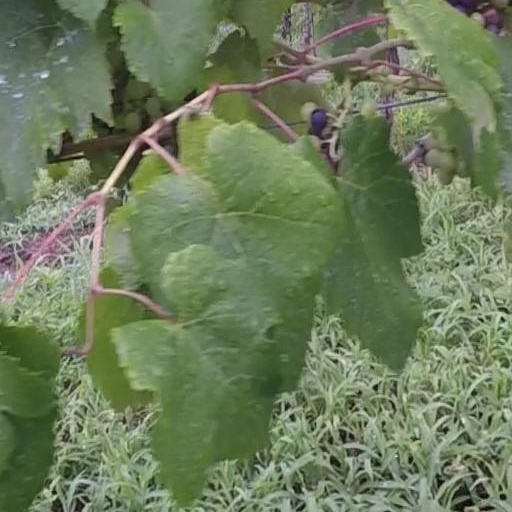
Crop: grape